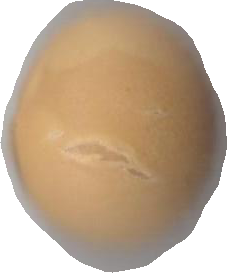
Variety: Grobogan